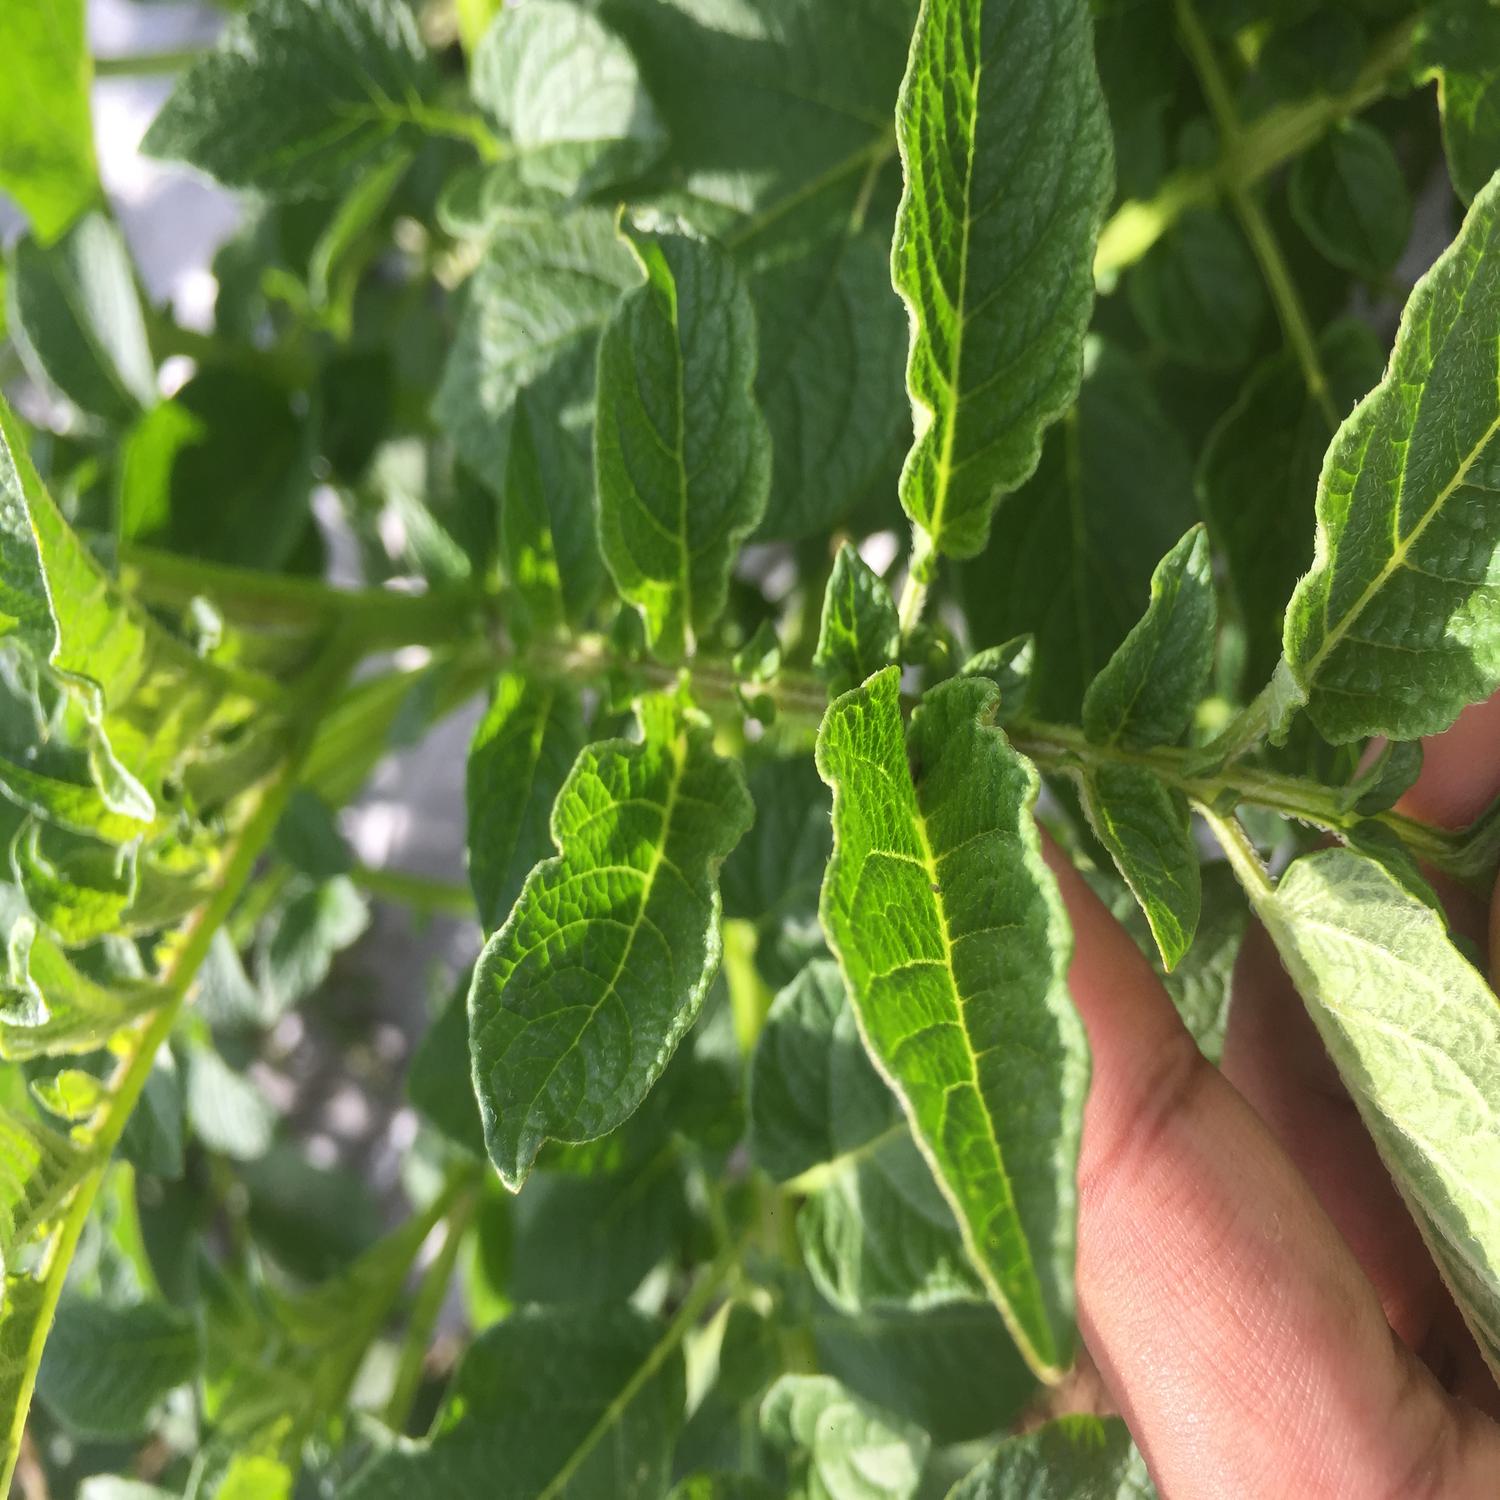
Label: Virus